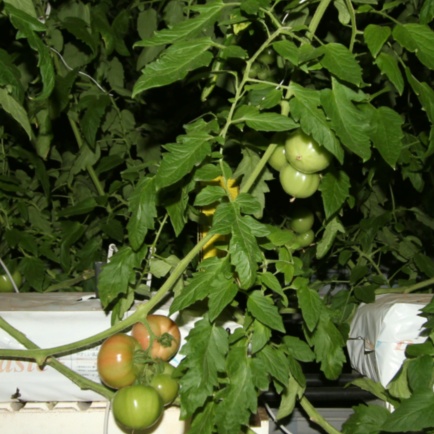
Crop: tomato